Stylus

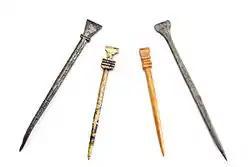
Four examples of medieval styluses for writing on wax tablets. Two are made of iron, one brass and one bone stylus.

"Stylus" comes from the Latin —the spelling "stylus" arose from an erroneous connection with Greek, 'pillar'.